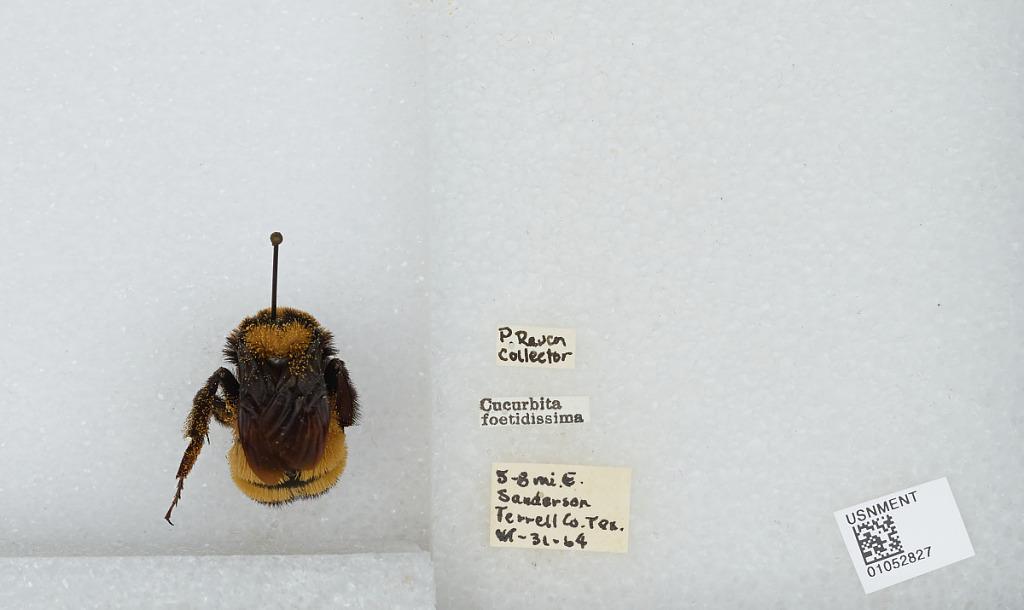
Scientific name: Bombus sp.
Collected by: P. Revon
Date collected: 1964-5-31
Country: United States
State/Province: Texas
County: Terrell
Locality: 5-8 miles East of Sanderson